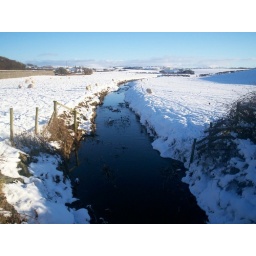
the river crigyll that runs throw bryngwran, this is the bit that runs under the road to the fach farm